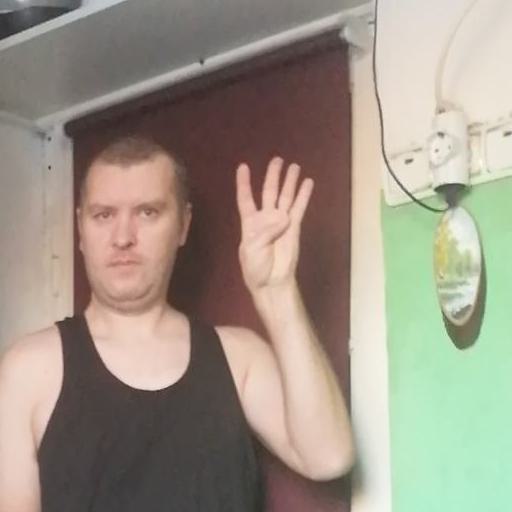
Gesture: four